Carlos H. Rich

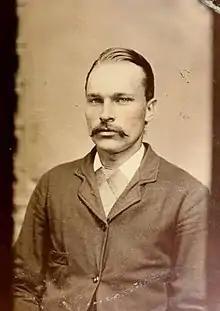

Carlos H. Rich (February 11, 1841– May 29, 1918) was a Canadian-born soldier who fought for the Union Army during the American Civil War. He received the Medal of Honor for valor.